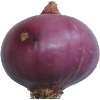
Label: Onion Red Peeled 1